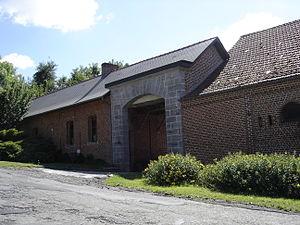
Le Pommereuil ou Pommereuil est une commune française située dans le département du Nord, en région Hauts-de-France.